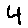
Label: 4